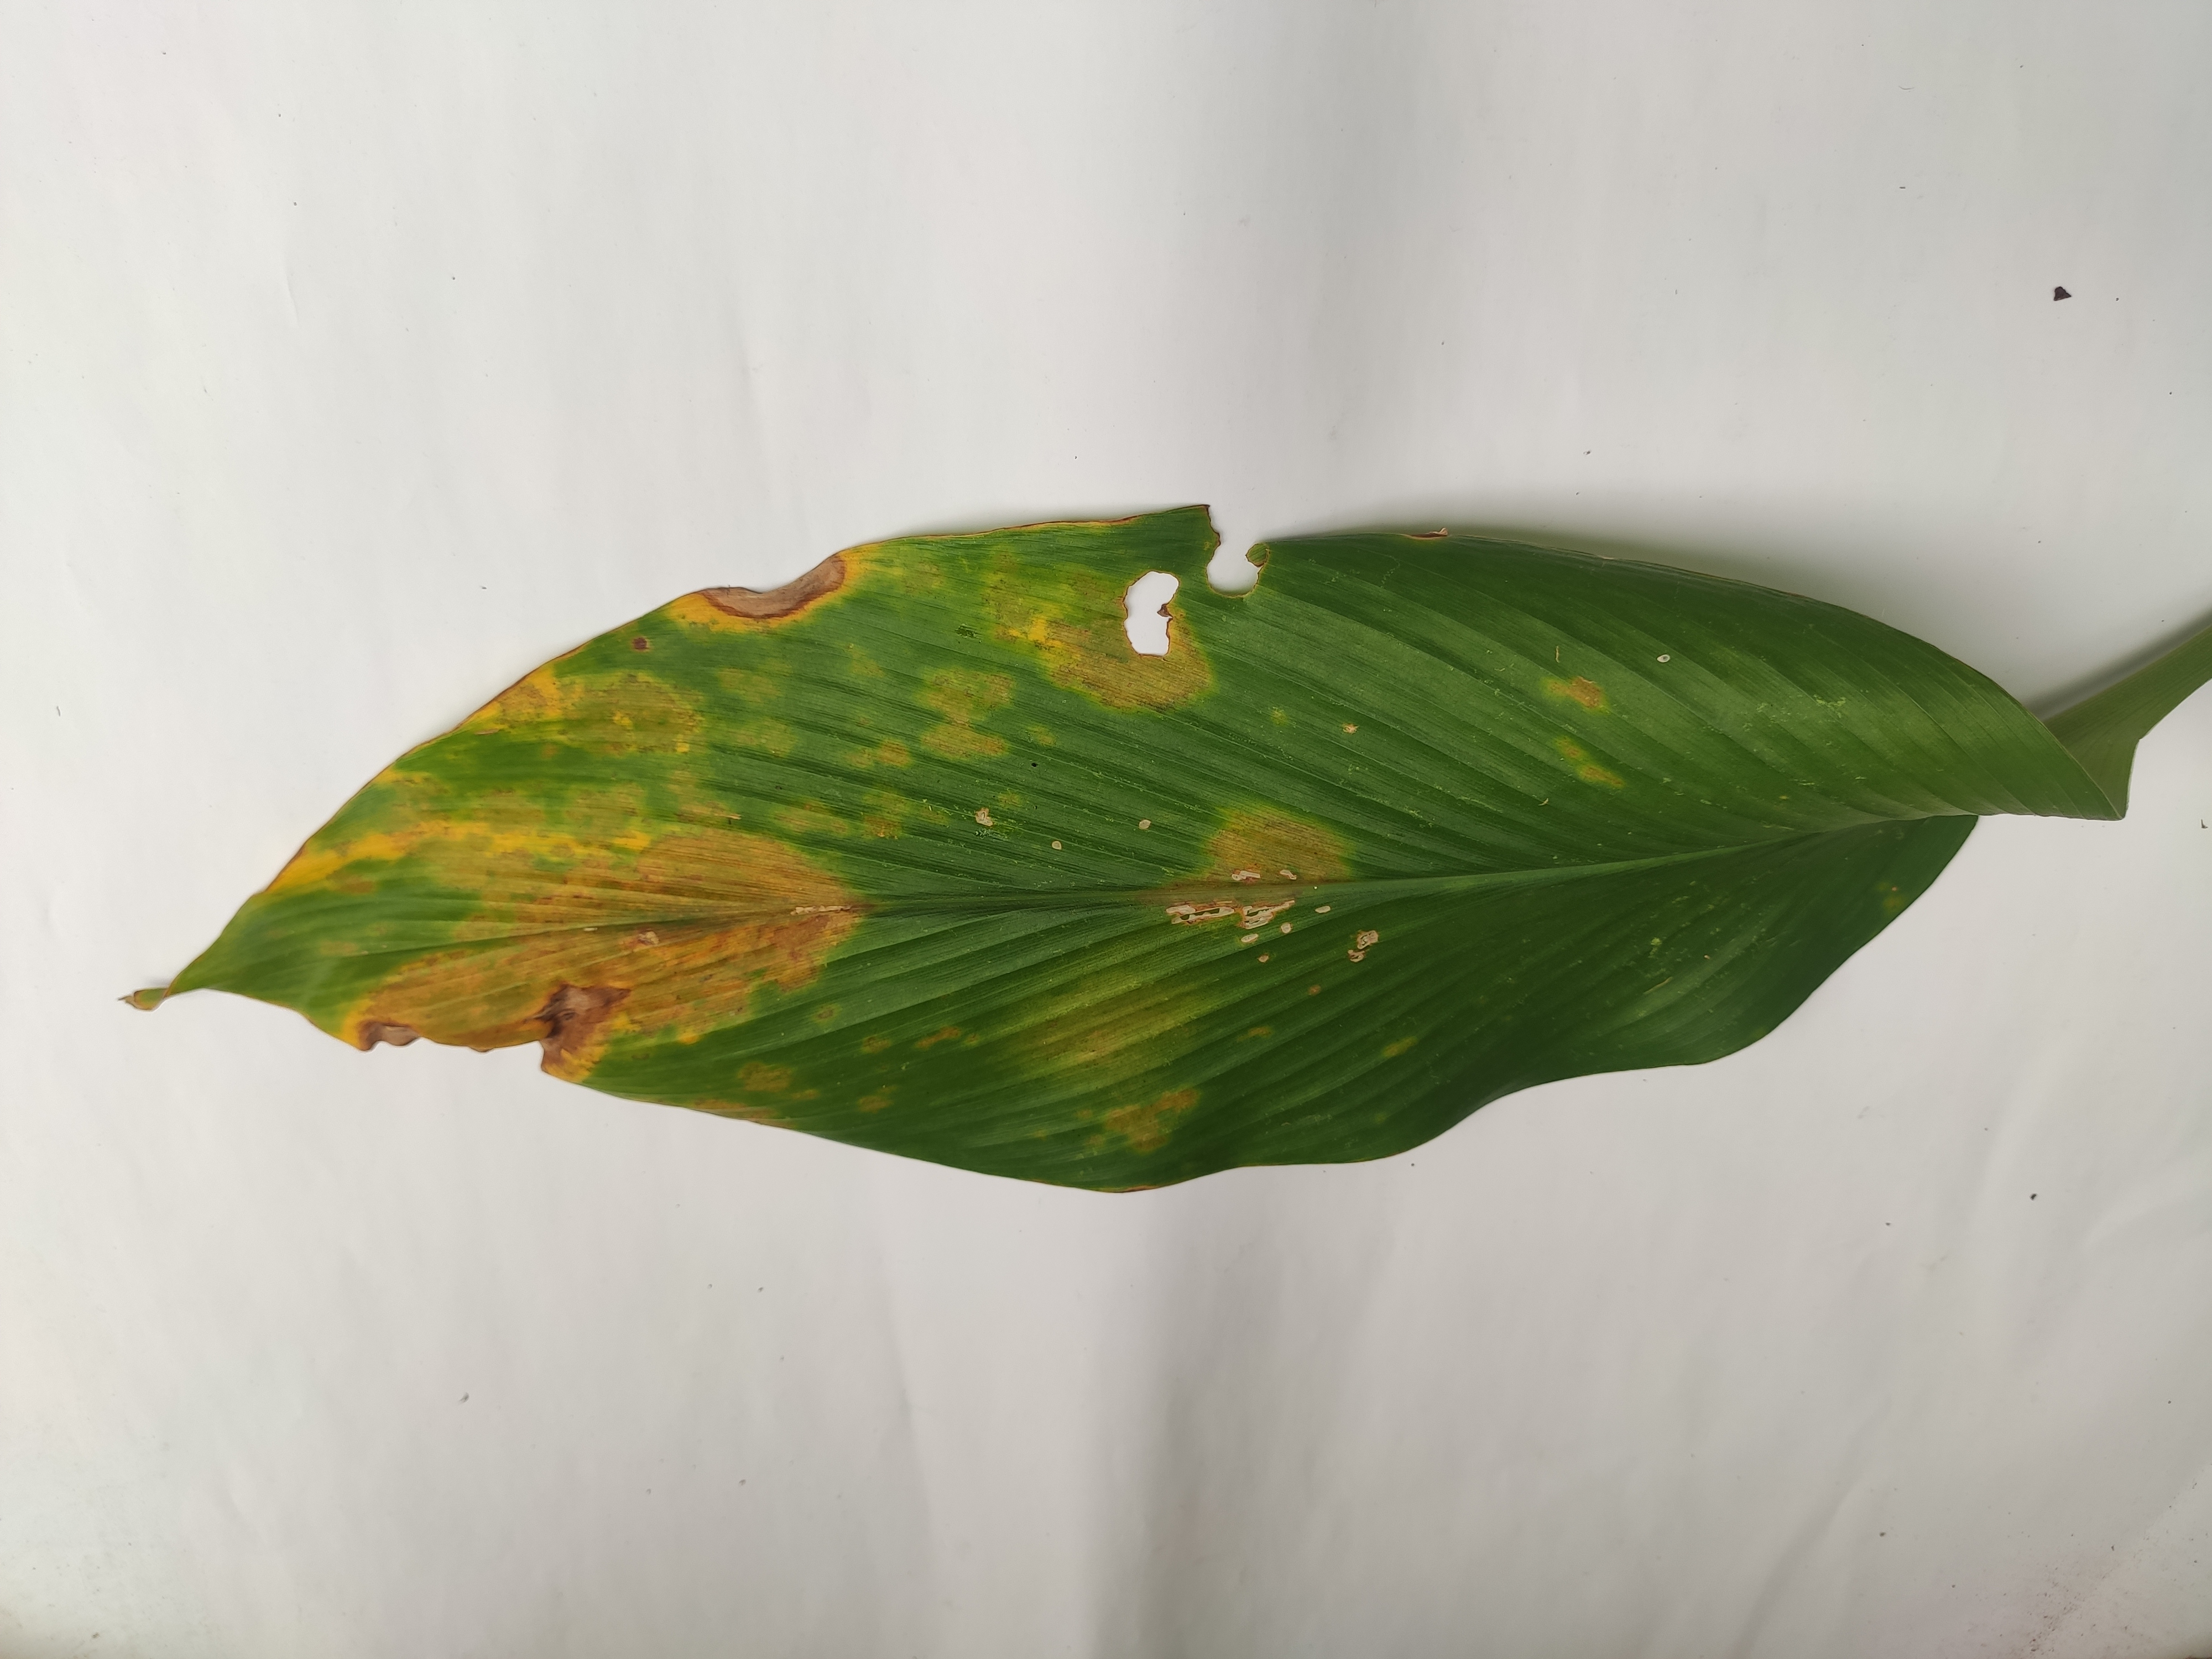
Label: Leaf_Spot